University of Santiago de Compostela

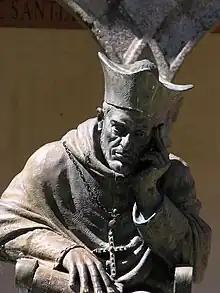
Alonso III de Fonseca

The definitive consolidation of the university comes with Alonso III de Fonseca, named archbishop of Santiago de Compostela in 1507. Fonseca was an extremely erudite man, a Renaissance man and patron of numerous artists of the time, who was in touch with important thinkers such as Erasmus of Rotterdam. At this time the old Pilgrim's Hospital was purchased with the aim of transforming it into a university college. The Santiago Alfeo College, today known as the Fonseca College, was also built, which became the centre of the university life until the second half of the 18th century and still remains emblematic in today's university. At the end of the 16th and beginning of the 17th centuries the San Patricio College, or College of the Irish, was created and the San Xerome College was moved to its current location.